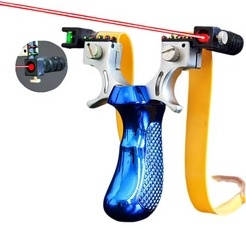
Hunting Slingshot
MANATI YA KISASA YA KUWINDIA NA ULINZI RAHISISHA MAWINDO YAKO
Category: Sporting Goods > Outdoor Recreation > Hunting & Shooting > Archery > Bows & Crossbows